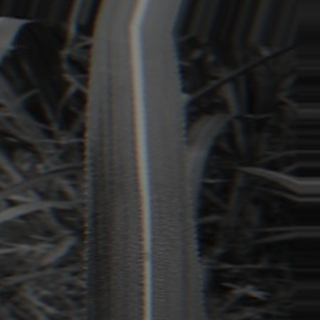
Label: sugarcane_bacterial_blight